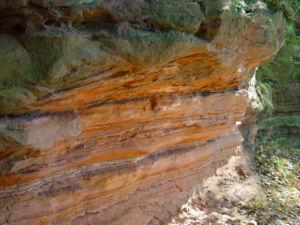
Le Trias inférieur ou grès bigarré est l’étage stratigraphique inférieur du Trias aux premiers temps de l'ère secondaire tel qu'il s'exprime en Europe centrale et du Nord-Est. Il a été défini originellement dès la publication des travaux géologiques de Friedrich von Alberti qui le décrit en 1834 sous le nom de Buntsandstein. Ce mot géologique allemand est le produit de la contraction de bunter Sandstein, qui signifie grès coloré ou multicolore. Le grès bigarré n'est que la simple traduction française dès 1835 de cette expression pour désigner la partie sédimentaire inférieure du trias lorrain ou germanique.